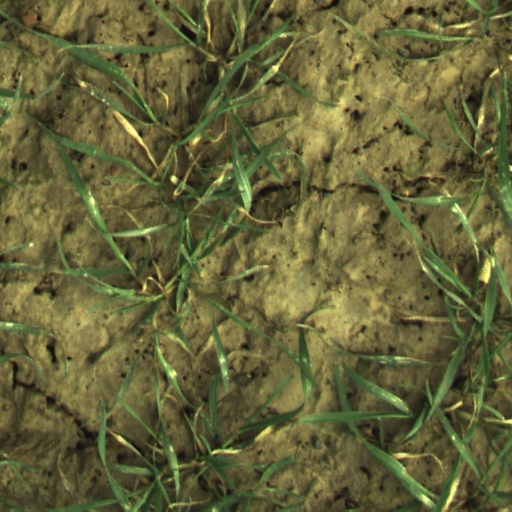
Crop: wheat